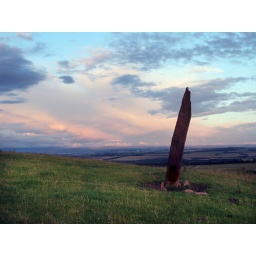
A modernish standing stone above Scott's View, Scottish Borders. Commands a huge view.